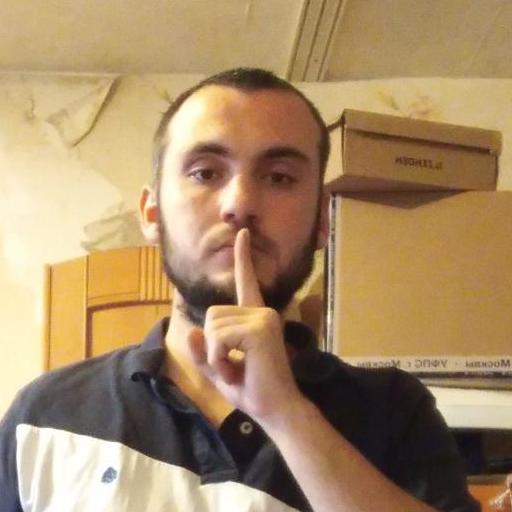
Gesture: mute